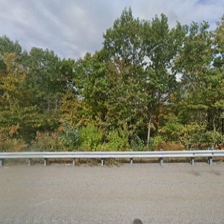
Label: streetView